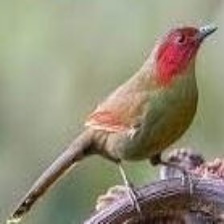
Species: SCARLET FACED LIOCICHLA
Scientific name: LIOCICHLA RIPPONI